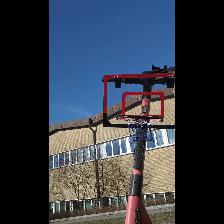
Label: NonHuman